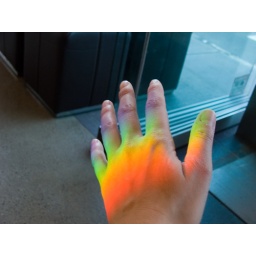
Light was passing through the glass windows at the coffee club in such a way...